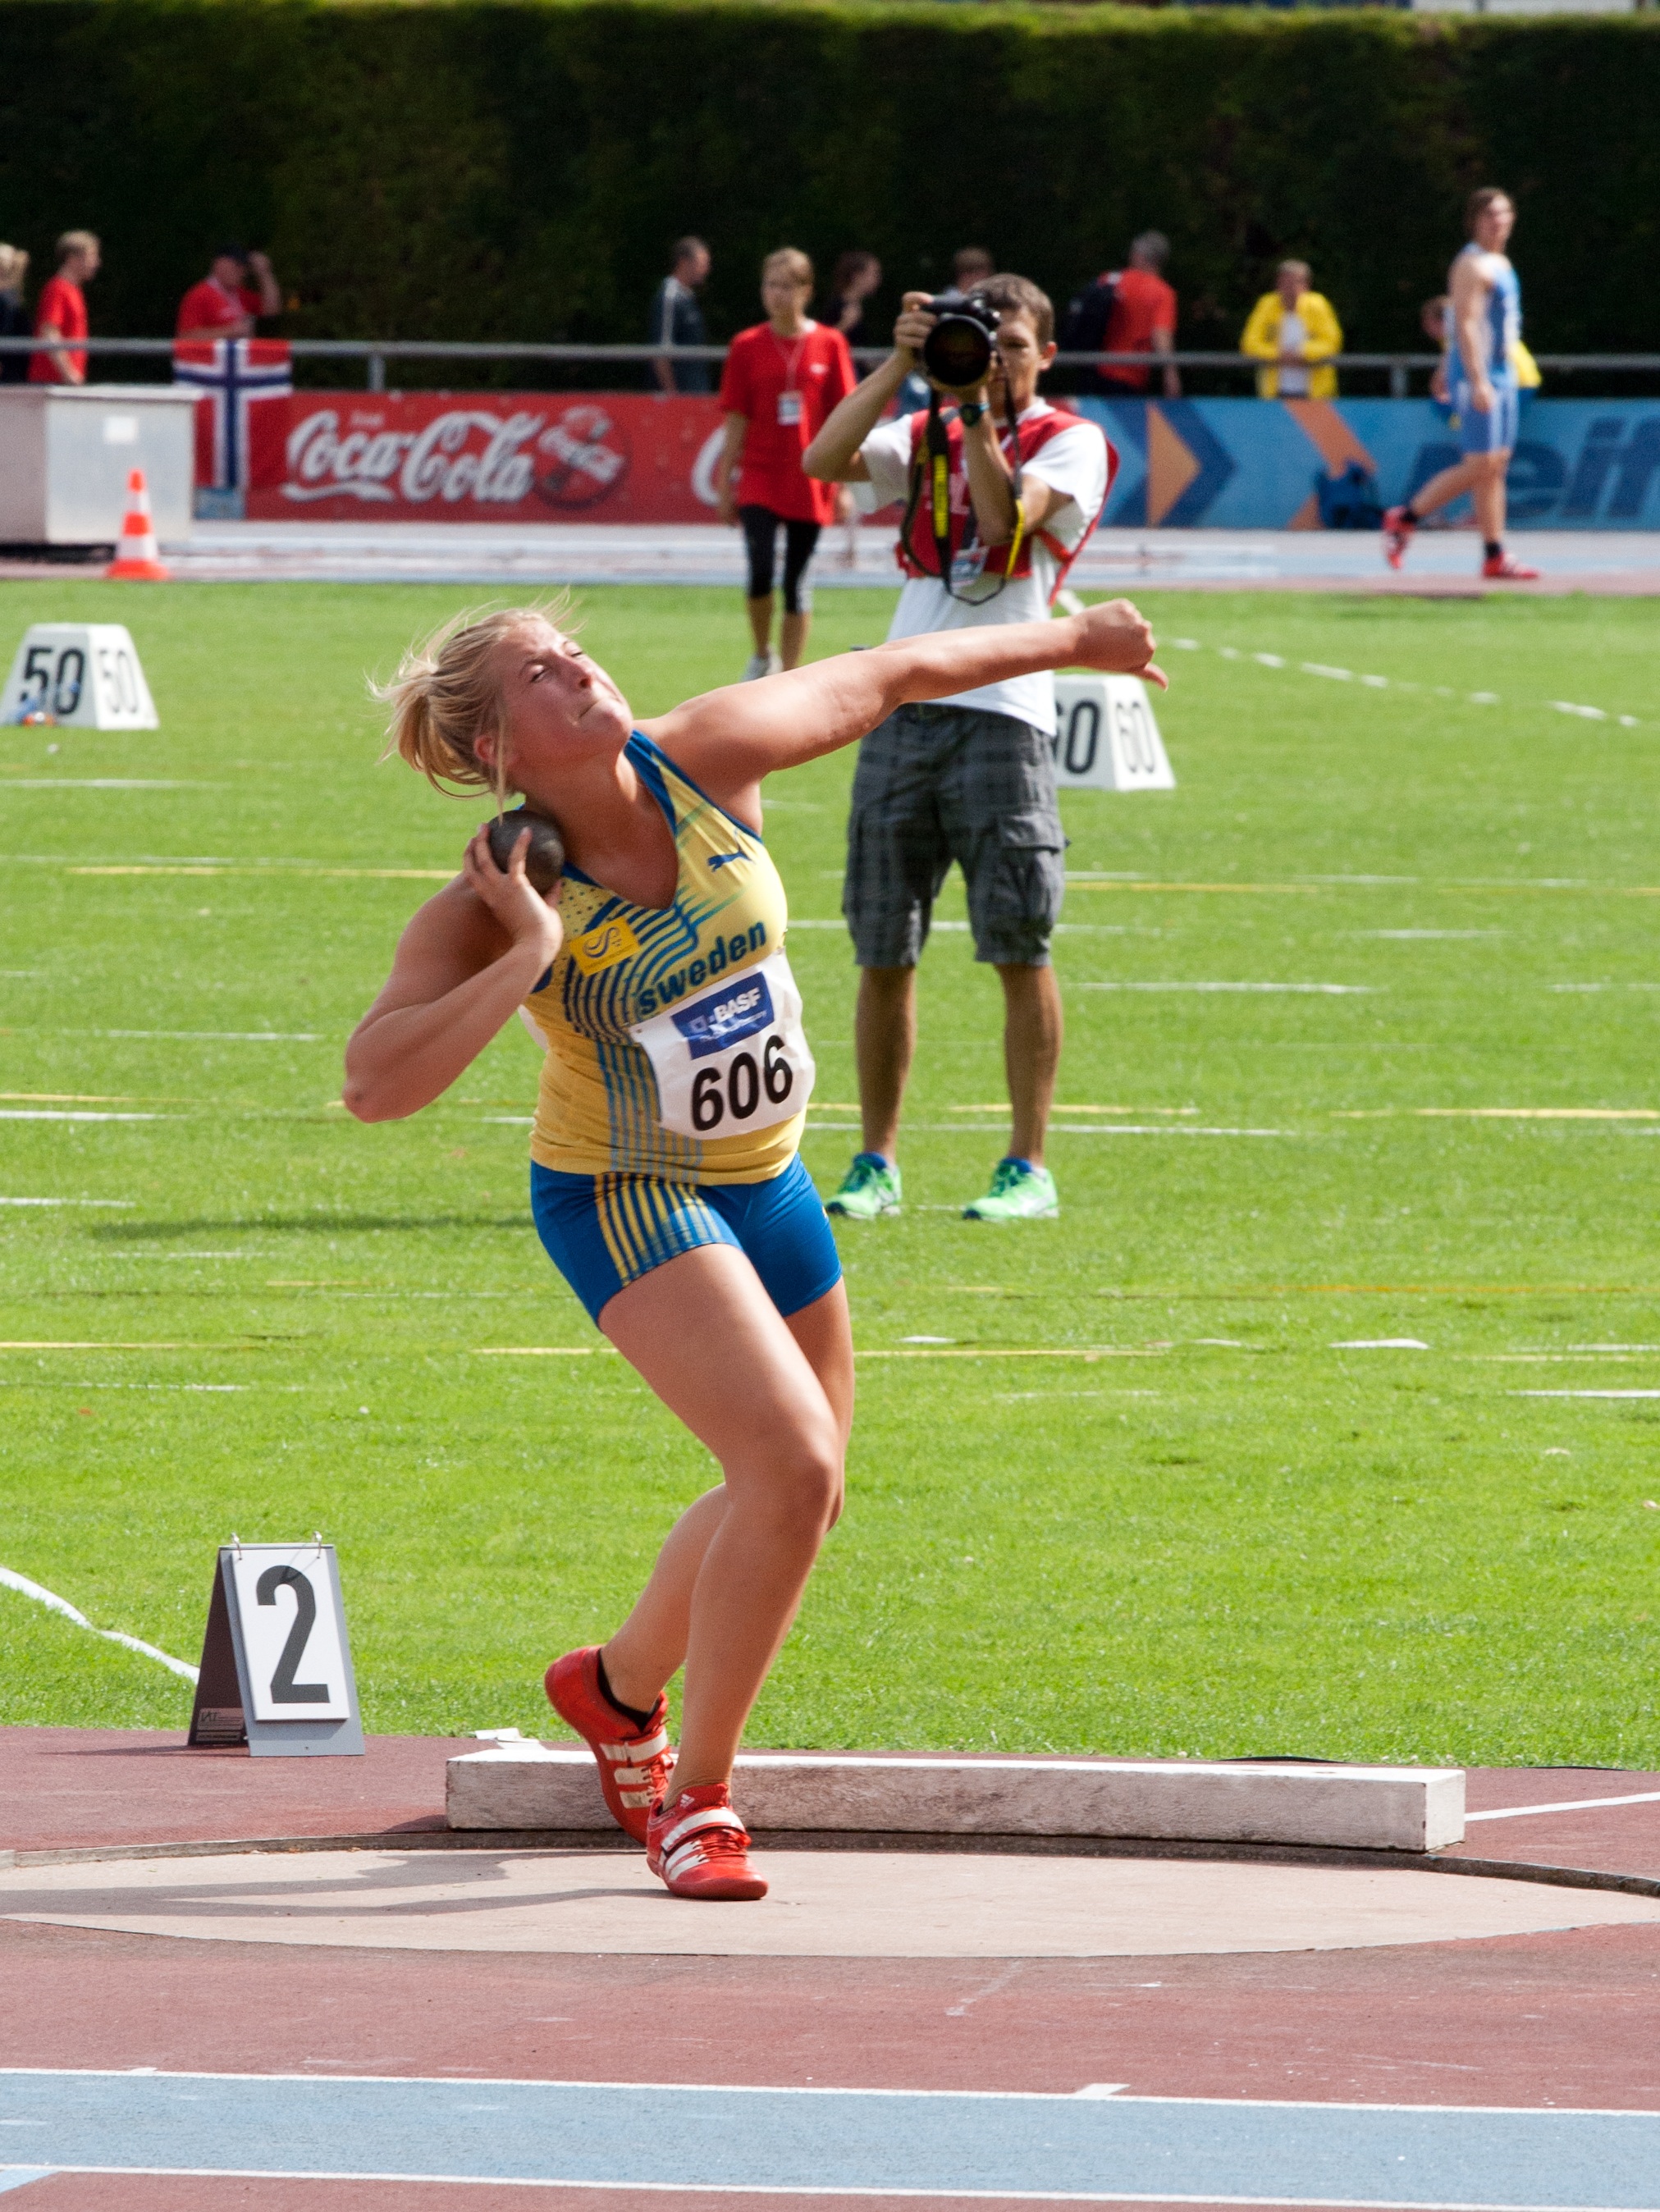
sport, running, sports, championship, endurance, athletics, sprint, physical exercise, human action, track and field athletics, shot put, heptathlon, middle distance running, 800 metres, 4 100 metres relay